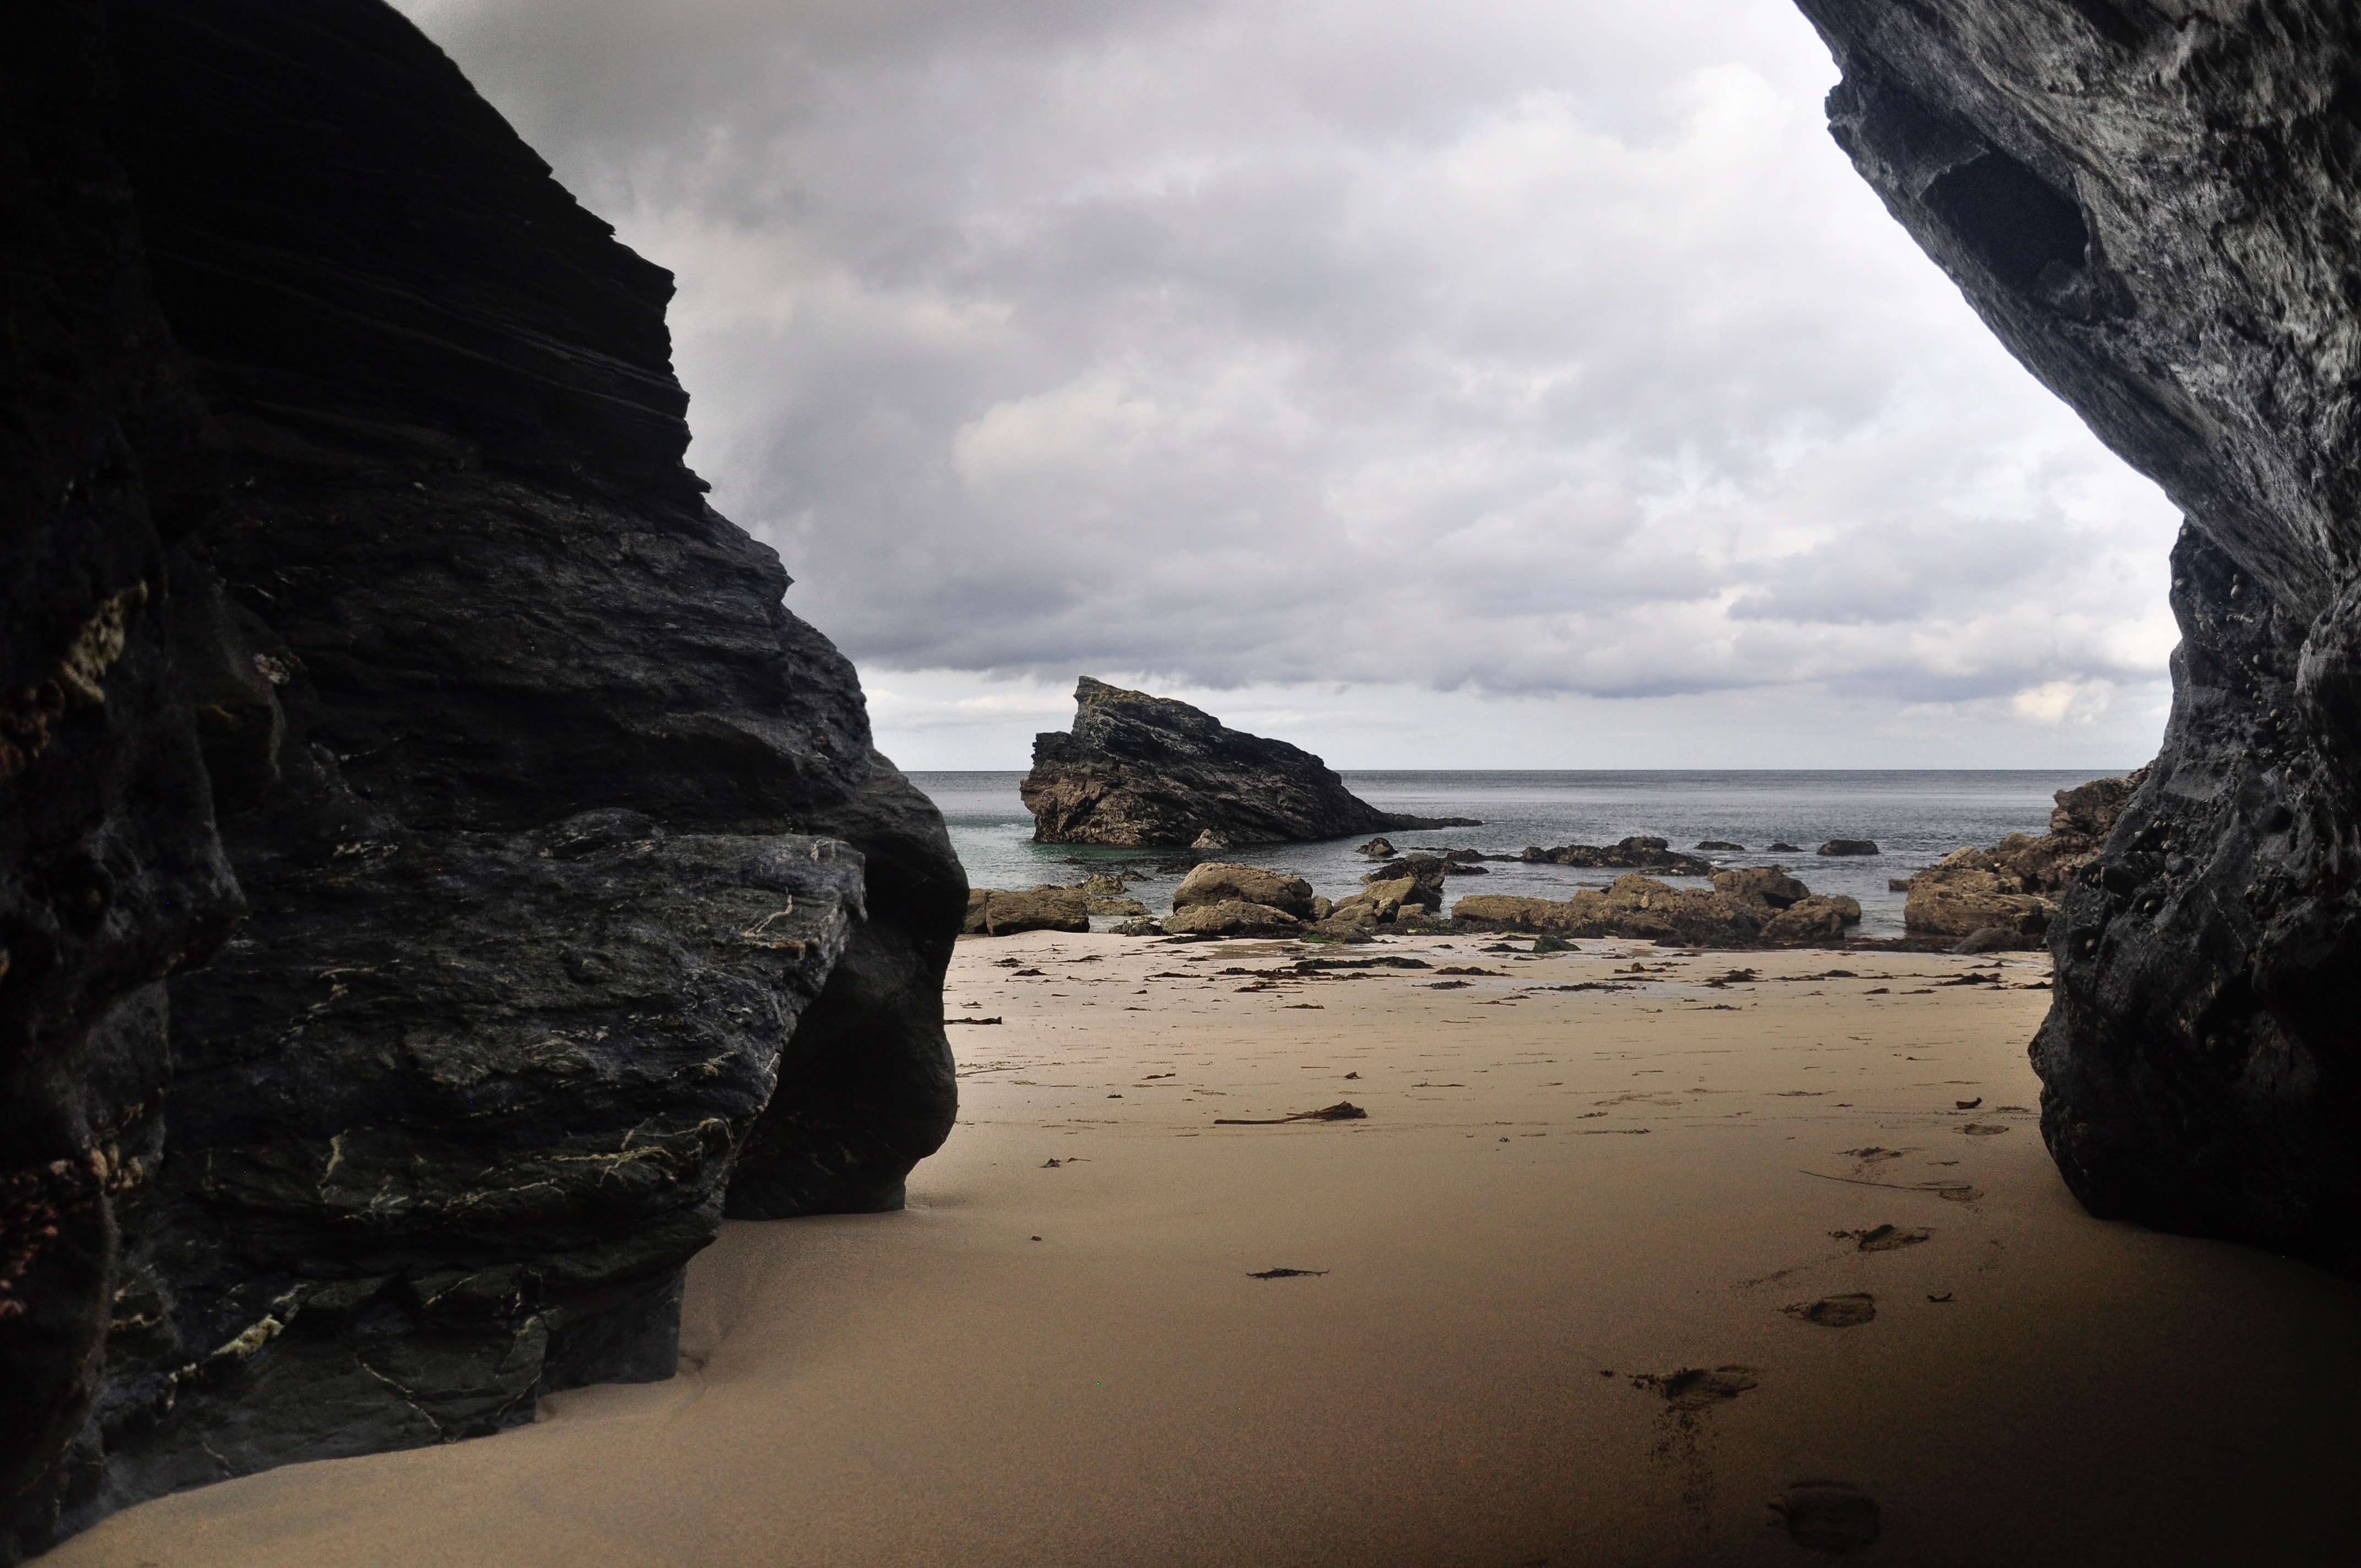
rock, nature, sea, formation, coast, beach, ocean, coastal and oceanic landforms, shore, sky, water, headland, sand, geology, bay, promontory, cliff, erosion, cloud, sea cave, landscape, klippe, wood, stack, tropics, tide, wave, vacation, igneous rock, terrain